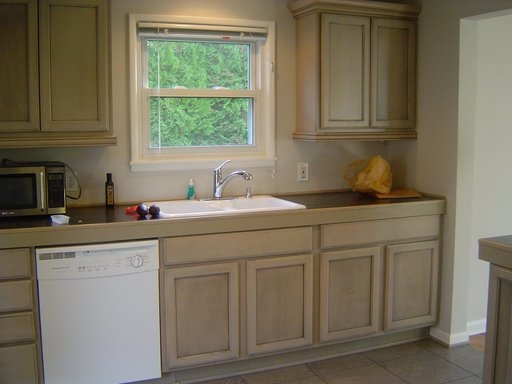
Room type: kitchen